Balance of payments

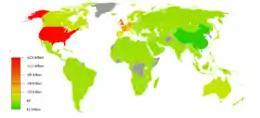
Country foreign exchange reserves minus external debt (2011)

In international economics, the balance of payments (also known as balance of international payments and abbreviated BOP or BoP) of a country is the difference between all money flowing into the country in a particular period of time (e.g., a quarter or a year) and the outflow of money to the rest of the world. In other words, it is economic transactions between countries during a period of time. These financial transactions are made by individuals, firms and government bodies to compare receipts and payments arising out of trade of goods and services.